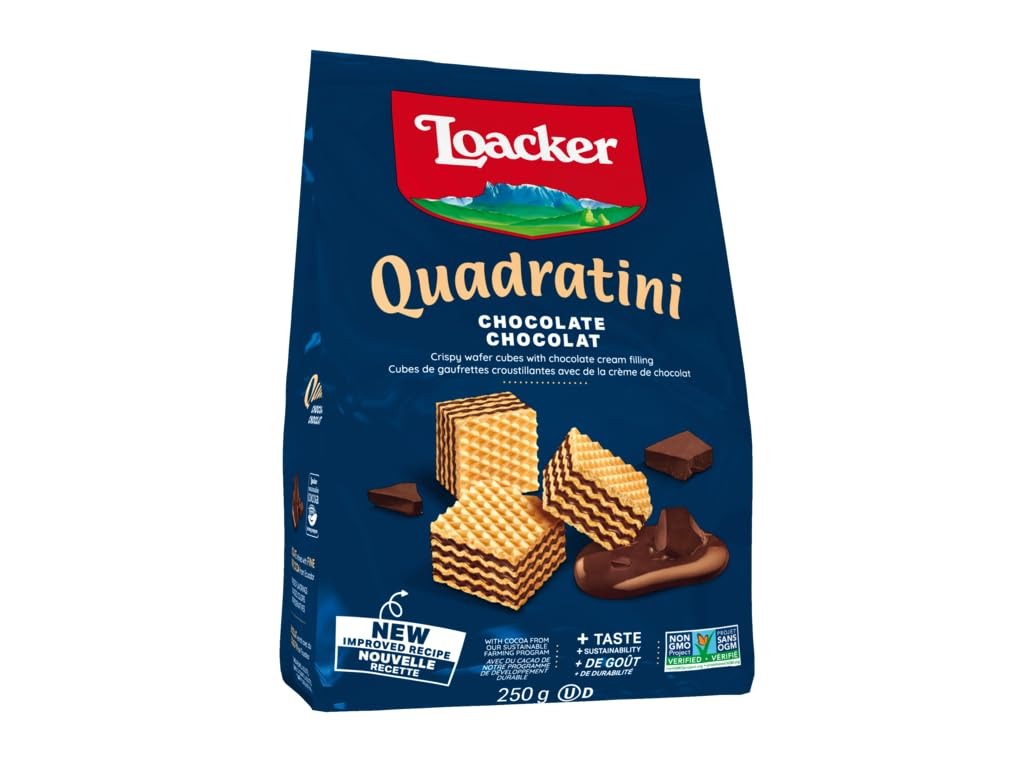
Item Name: Loacker Quadratini Chocolate Wafer Cookies - 30% Less Sugar - Premium Crispy Bite Size Wafers with Chocolate Cream Filling - Resealable Family Pack - NON-GMO - Fine Flavor Cocoa from our Sustainable Farming Program - LARGE Snack Bag 250g/8.82oz
Bullet Point 1: Our Chocolate Quadratini are made with delicious cocoa from our Sustainable Cocoa Farming Program. This resealable bag contains 65 bite size premium wafer cookies filled with finest chocolate cream. Loacker Quadratini are ideal for sharing with friends and loved ones or perfect to enjoy by yourself with a delicious cup of Latte Macchiato or any other rich milk coffee. This product is Non-GMO Project Verfied.
Bullet Point 2: 30% Less Sugar than the Leading Wafer Brands – Loacker Quadratini contain at least 30% less sugar than the average of leading filled wafer cookies in the market; 6 9g vs. 15 22g sugar per serving. See nutrition information for saturated fat content.
Bullet Point 3: Sustainably Sourced Ingredients - Loacker Quadratini Chocolate wafers are made with cocoa from our sustainable farming program in Ecuador. All our products are made with ingredients of certified origin only.
Bullet Point 4: Quick Party Dessert Recipe Idea - Use our chocolate wafer cookies to make a wafer pop. Gently insert a stick into the wafer bite and dip them straight down into your favorite type of melted chocolate until it is completely covered. After that, dip them in your favorite toppings, place them into an airtight box and put them in the fridge so that the chocolate can harden. Enjoy!
Value: 8.82
Unit: Ounce

Price: 11.49